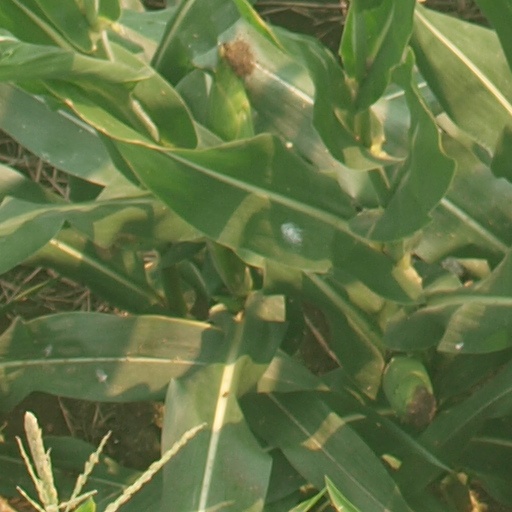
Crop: maize; corn